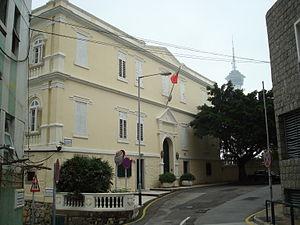
Voici les représentations diplomatiques du Portugal à l'étranger :